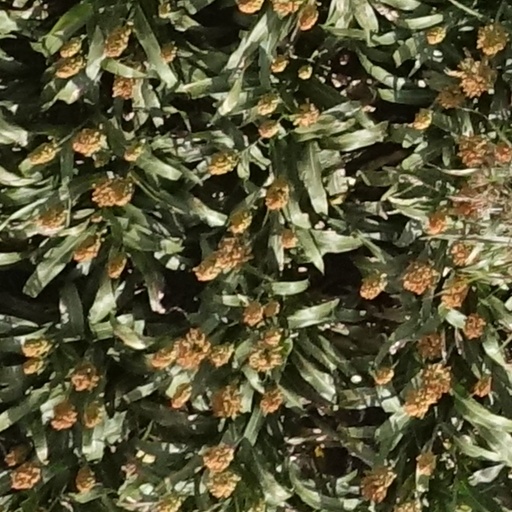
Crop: sorghum